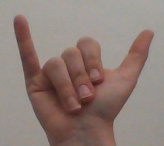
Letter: ya